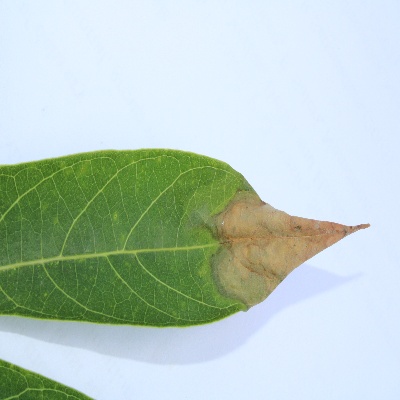
Crop: Cassava
Condition: bacterial blight